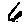
Label: 6